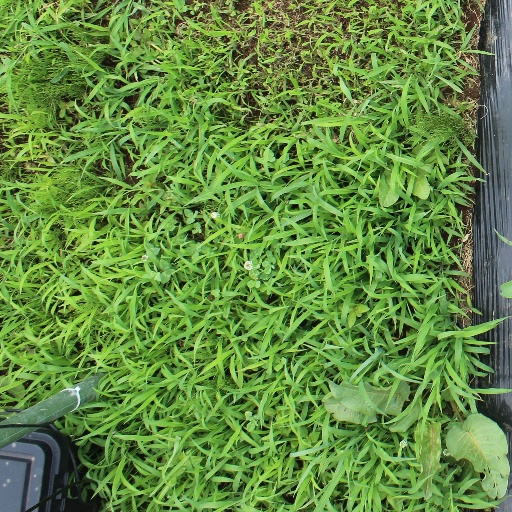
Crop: sorghum